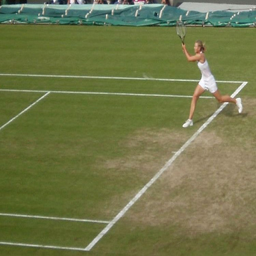
A woman running across a field with a tennis racket.
Woman in white dress playing a game of tennis.
a tennis player swinging a tennis racket
A tennis player is returning a ball over the net in game.
A tennis player runs across the court to hit the ball.